Life of Maharaja Sir Jung Bahadur of Nepal

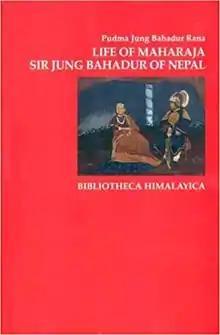
Cover page

Life of Maharaja Sir Jung Bahadur of Nepal is a 1909 biography of Jung Bahadur Rana, founder of the Rana dynasty, written by Padma Jung Rana. The book gives an account of detailed information about Jung Bahadur. It is generally regarded as being filial biased and lacking research.